Fredericton International Airport

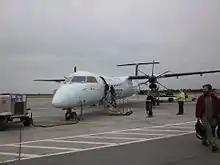
Air Canada Express Dash 8 Q400 arriving from Toronto-Pearson

Built from 1949 to 1951, the airport terminal consists of a five storey control tower flanked by a single storey departure and arrival wings. Additions were completed from 2004 to 2006 and 2009, with a large terminal expansion and renovation, being completed in 2021.